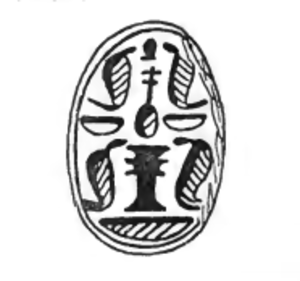
Djedneferrê Dedoumes II est un roi de la Deuxième période intermédiaire.